Ryeland railway station

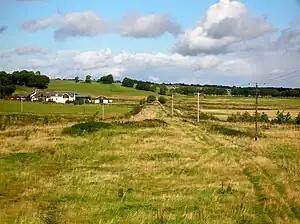
The site of the station and goods yard

Ryeland (NS 65545 40364) was a railway station on the Darvel and Strathaven Railway serving Caldermill and the surrounding rural area in South Lanarkshire, Scotland.